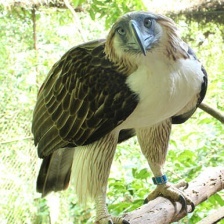
Species: PHILIPPINE EAGLE
Scientific name: PITHECOPHAGA JEFFERYI